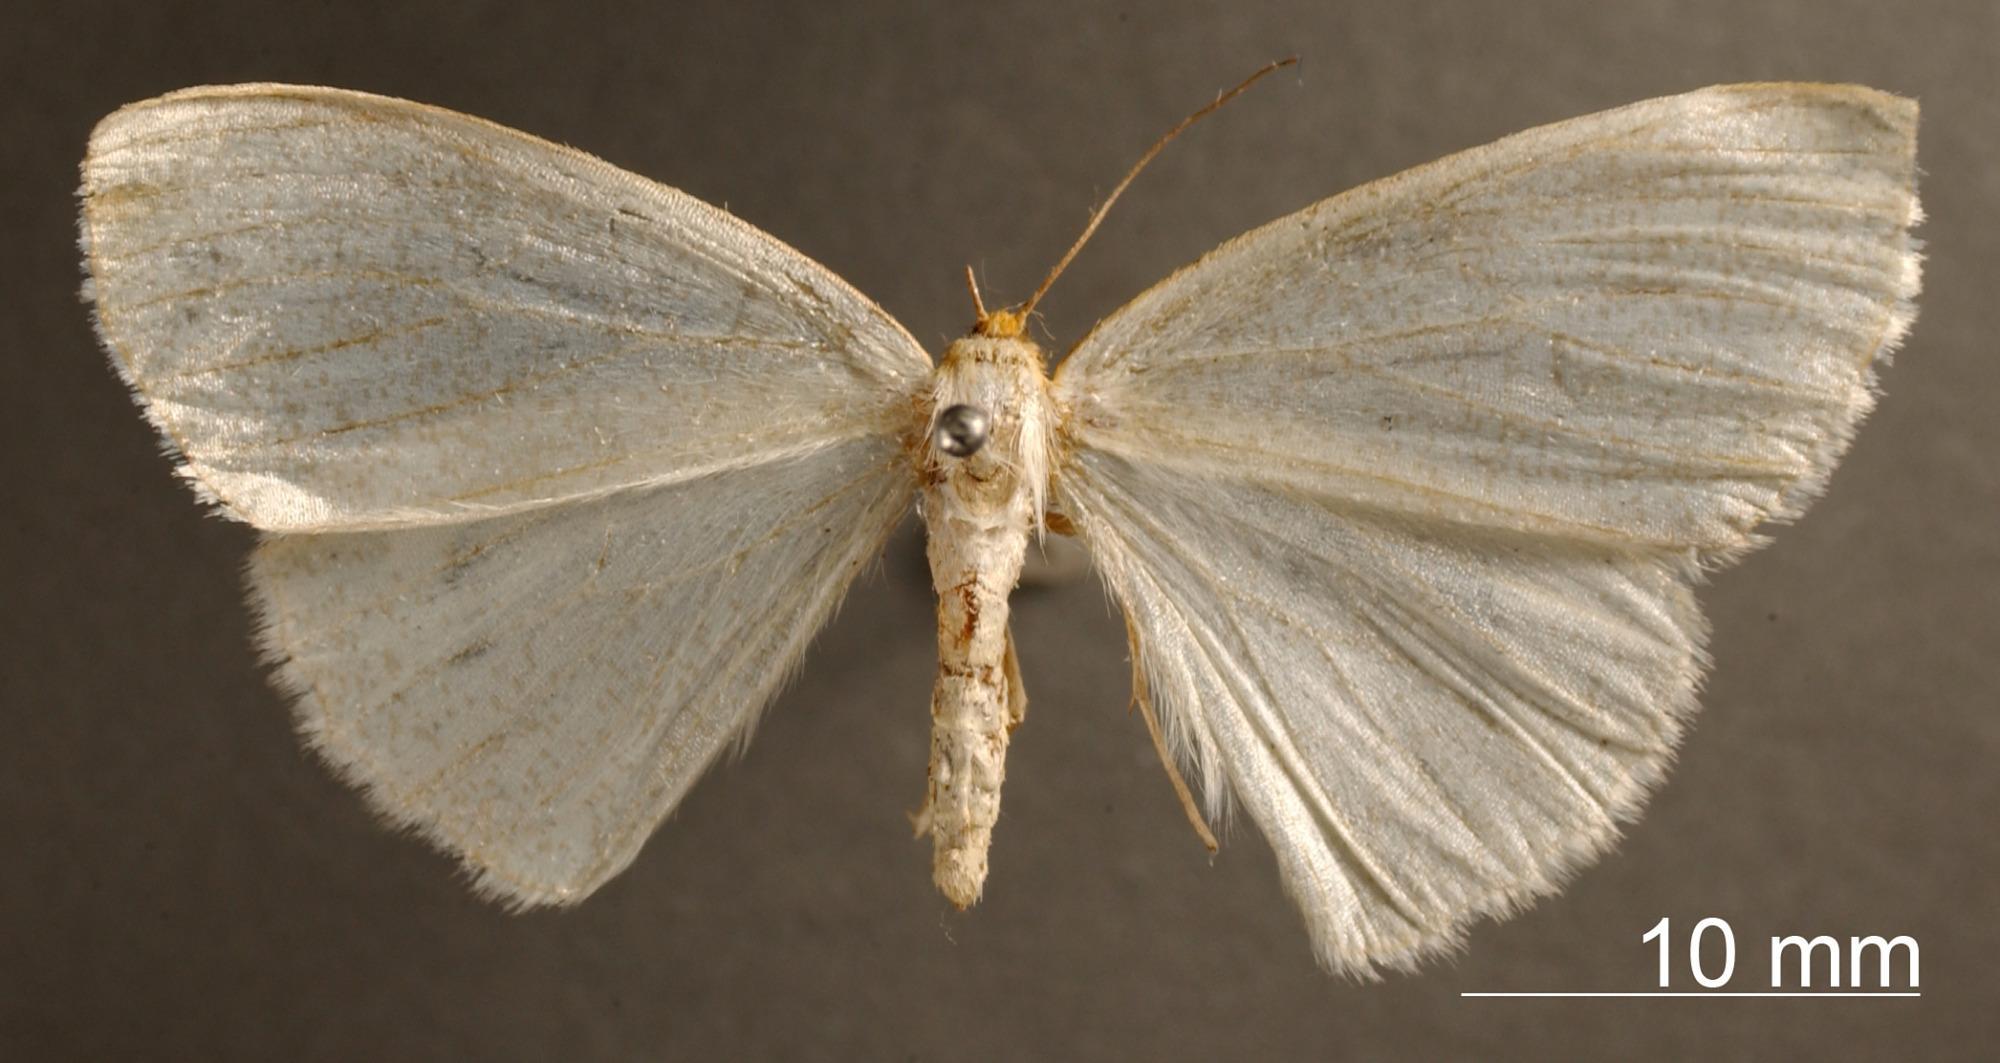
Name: Bapta pulverulenta
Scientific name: Bapta pulverulenta Dognin, 1902
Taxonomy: Animalia, Arthropoda, Insecta, Lepidoptera, Geometridae, Ennominae
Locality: Popayan, Colombia, Colombia